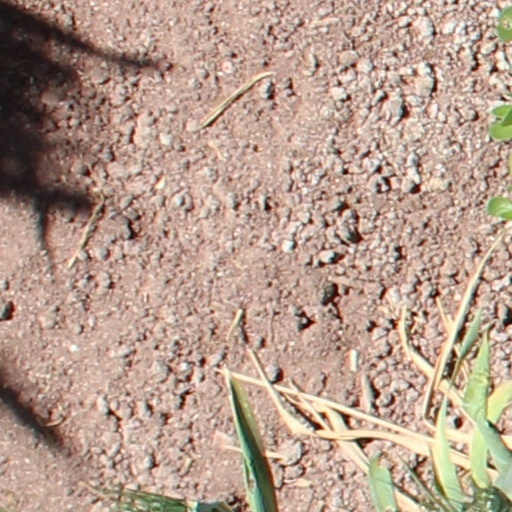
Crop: wheat